History of the District of Columbia Fire and Emergency Medical Services Department

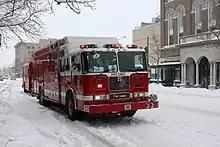
DCFEMS was accused in 2002 of skimping on training and equipment for handling hazardous materials. HazMat 1, the city's main hazardous response vehicle, is depicted, "left"

A month after a train derailment and fire in a railway tunnel near Baltimore and just two weeks prior to the September 11 attacks, "The Washington Times" reported that internal documents showed DCFEMS "woefully unprepared" to handle a hazardous materials (or "haz-mat") spill or a biological, chemical or radiological attack. Firefighters and emergency medical personnel were not trained to recognize these hazards or contain them, and had not conducted training in the worst sort of haz-mat incident in more than two years. Few pledged in October 2001 to improve haz-mat response capability by staffing additional haz-mat vehicles with lesser-trained staff as an interim measure. He also said the department would eventually train the personnel to create the appropriate skill levels.